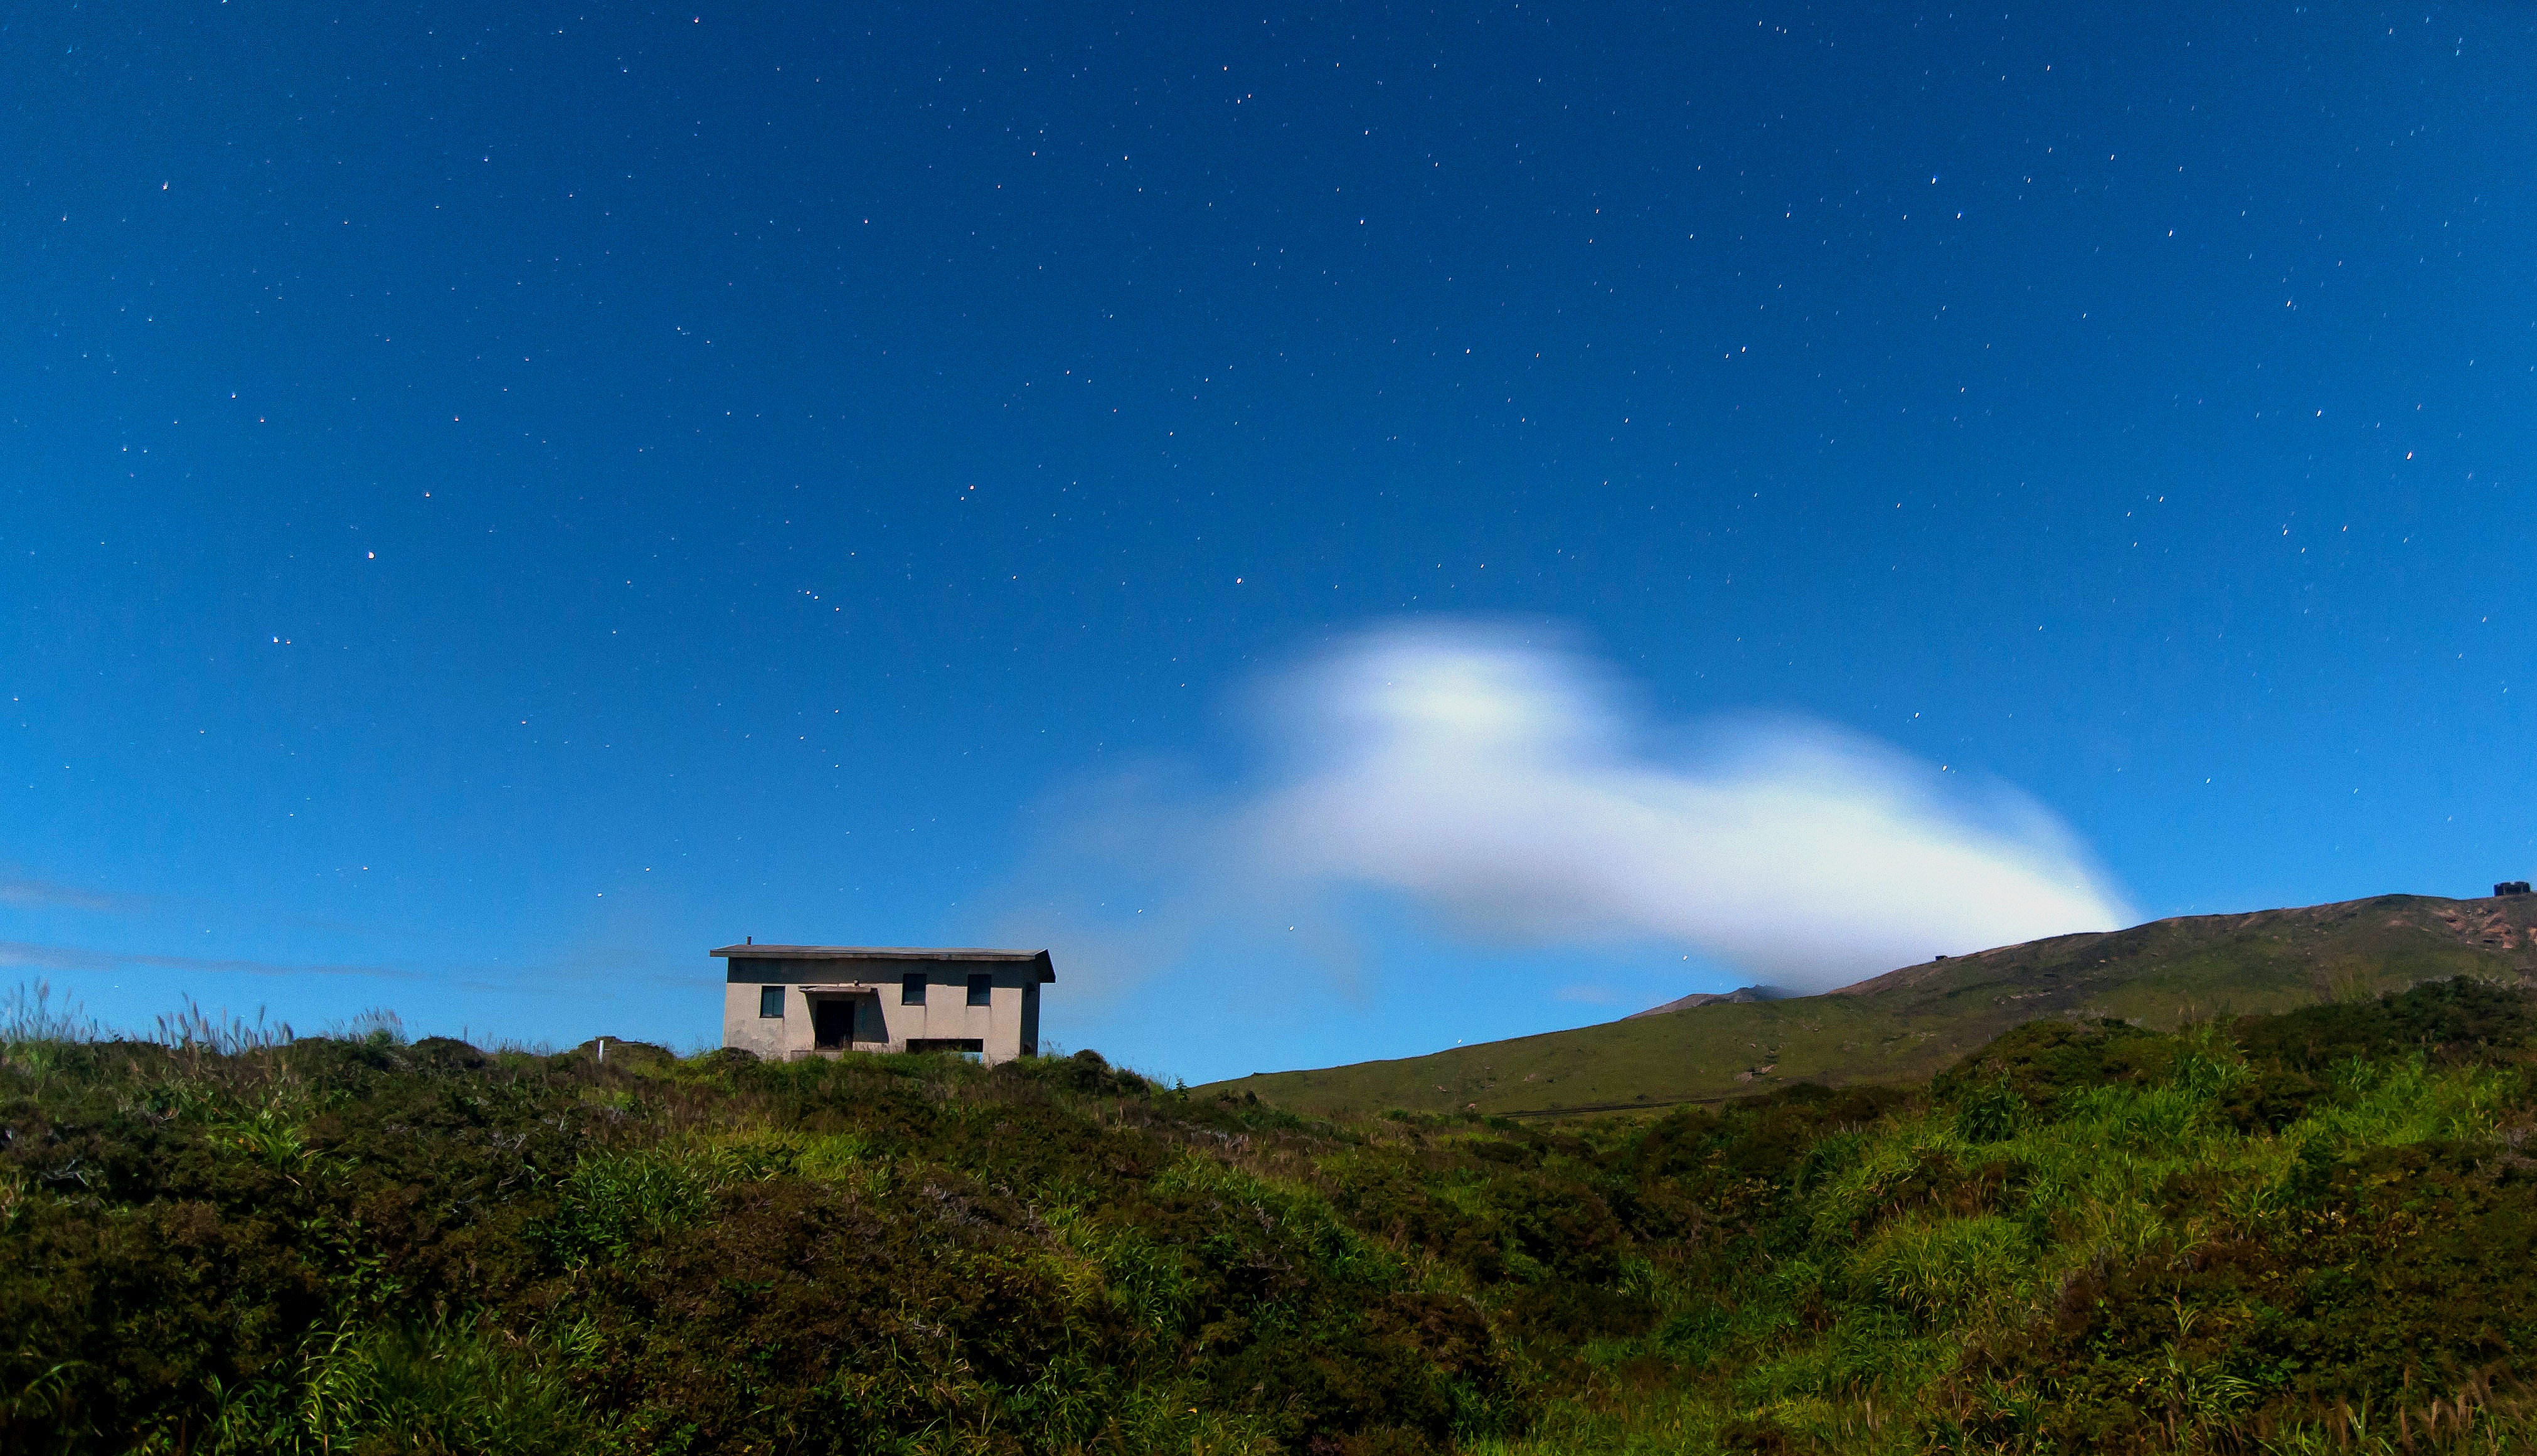
landscape, tree, nature, grass, horizon, mountain, cloud, sky, night, meadow, star, hill, atmosphere, daytime, blue, japan, highland, kumamoto, aso, outer space, earth, grassland, phenomenon, rural area, astronomical object, hill station, meteorological phenomenon, atmosphere of earth, computer wallpaper, mount scenery